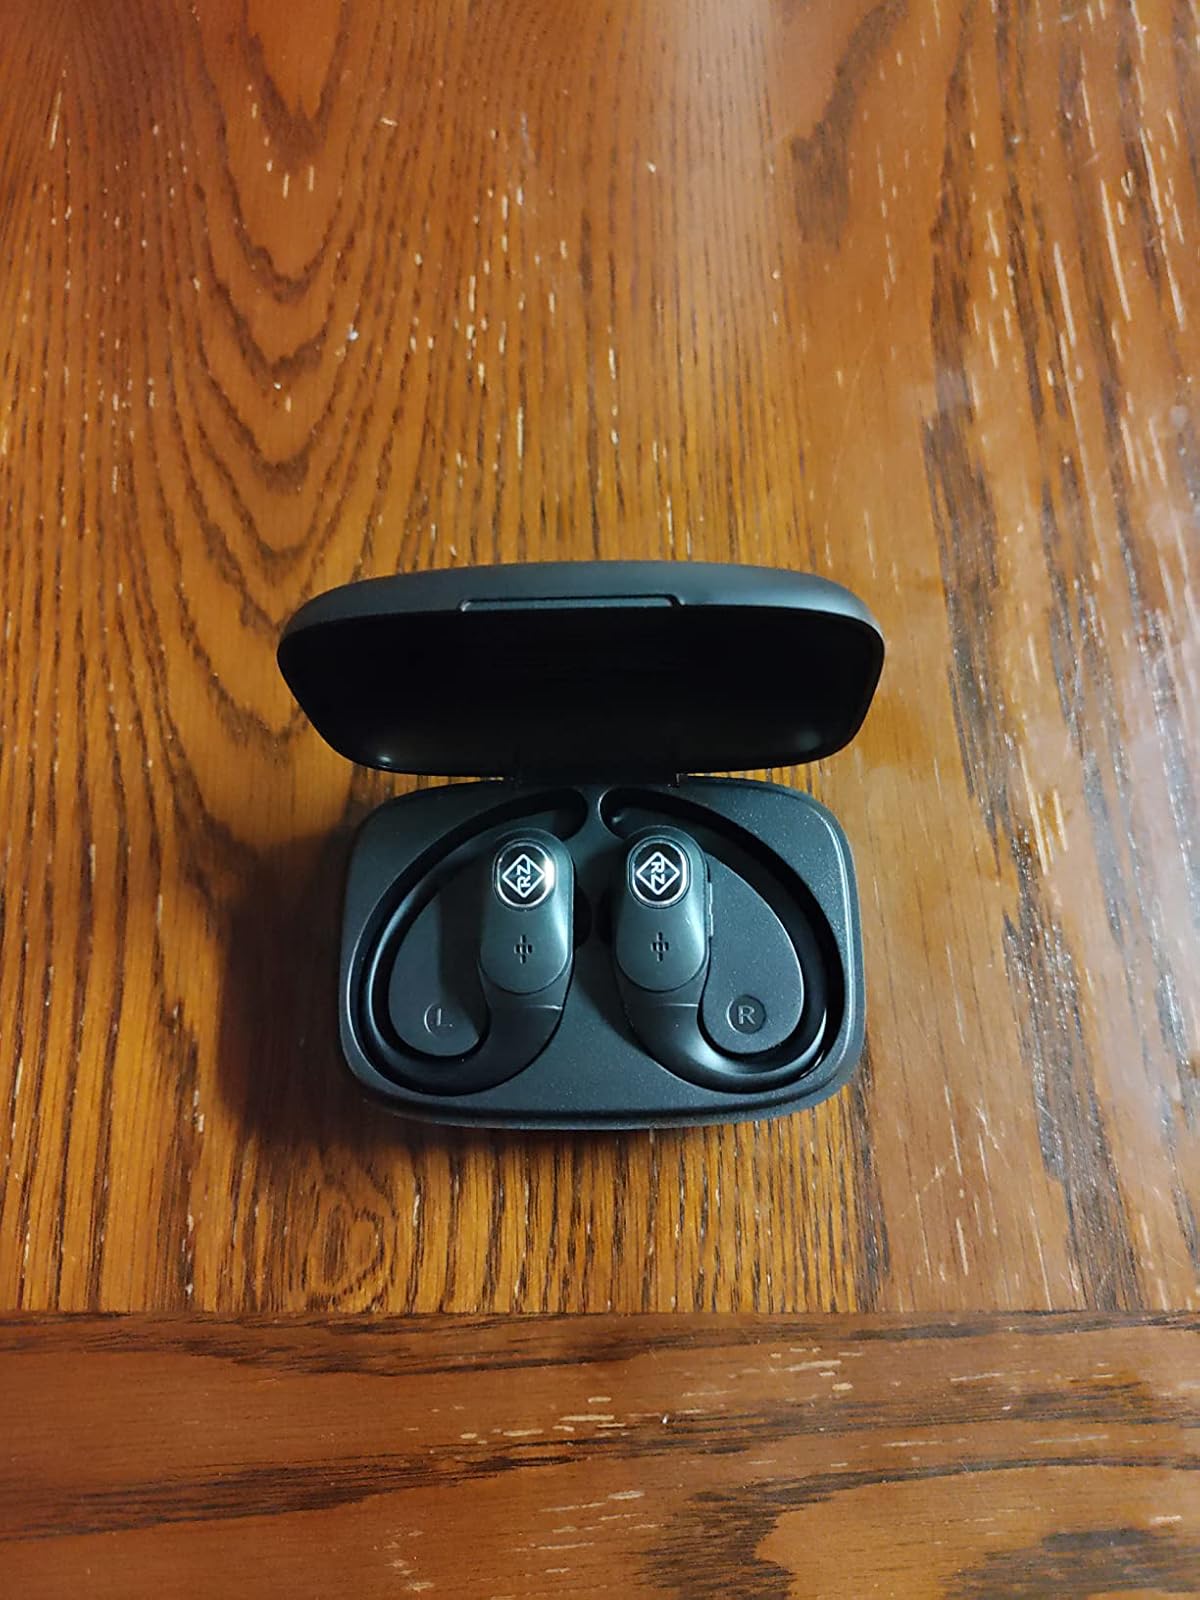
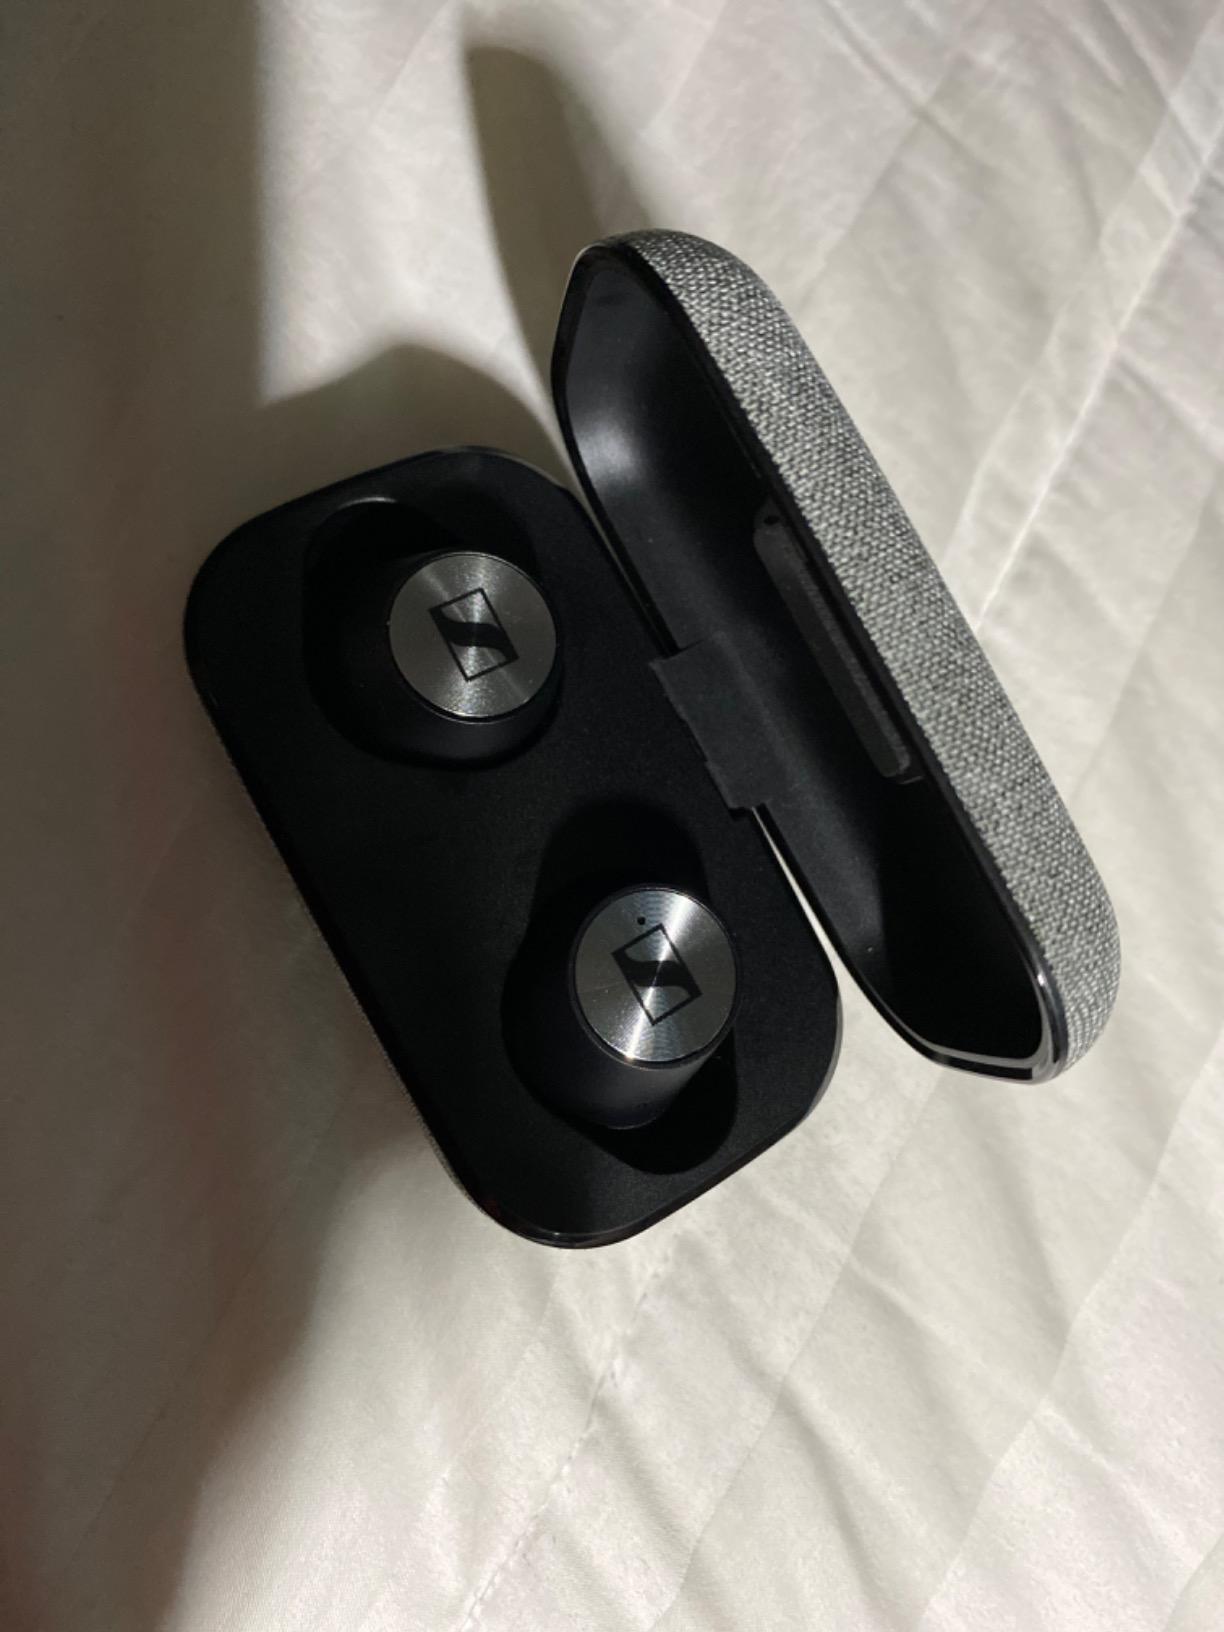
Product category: earbuds
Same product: no